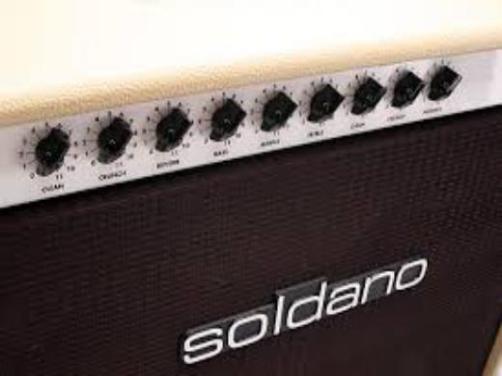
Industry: Electronic